Tourism in Estonia

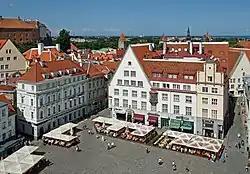
The city of Tallinn is one of the locations of interest visited by tourists in Estonia

Tourism in Estonia refers to the overall state of the tourism industry in the Baltic nation of Estonia. It is a key part of the country's economy, contributing 7.8% to its GDP, and employing 4.3% of its population. In 2018, tourism and other related services counted for over 10.8 percent of Estonia's exports. Tourism is increasing rapidly in Estonia: the number of tourist arrivals—both domestic and international—has increased from 2.26 million in 2006 to 3.79 million in 2019. Estonia was also ranked the 15th-most safest country to visit in 2017, according to "safedestinations.com", scoring 8.94 out of 10 on their list. In a 2018 report published by the OECD, they concluded that most international tourists come from places like Finland, Russia, Latvia, Germany, and Sweden.